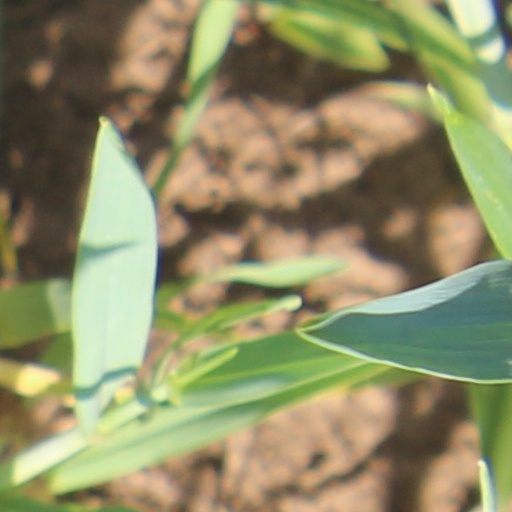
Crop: wheat